Raúl Alfonsín

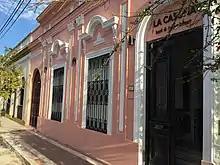
The house where Alfonsín lived during his childhood in Chascomús

Raúl Alfonsín was born on 12 March 1927, in the city of Chascomús, 123 km (76 mi) south of Buenos Aires. His parents, who worked as shopkeepers, were Serafín Raúl Alfonsín Ochoa and Ana María Foulkes. His father was of Galician and German descent, and his mother was the daughter of Welsh immigrant Ricardo Foulkes and Falkland Islander María Elena Ford. Following his elementary schooling, Raúl Alfonsín enrolled at the General San Martín Military Lyceum. Although his father disliked the military, he thought that a military high school would have a similar quality to a private school without being as expensive. Alfonsín disliked the military as well, but this education helped him to understand the military mindset. He graduated after five years as a second lieutenant. He did not pursue a military career and began studying law instead. He began his studies at the National University of La Plata, and completed them at the University of Buenos Aires, graduating at the age of 23. He was not a successful lawyer, he was usually absent from his workplace and frequently in debt. He married María Lorenza Barreneche, whom he met in the 1940s at a masquerade ball, in 1949. They moved to Mendoza, La Plata, and returned to Chascomús. They had six sons, of whom only Ricardo Alfonsín would also follow a political career.